United States Special Operations Command

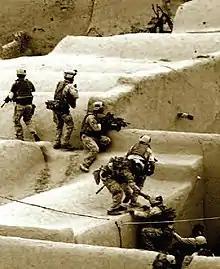
DA/SR Operators from 1st SOB (Special Operations Battalion) respond to enemy fire in Afghanistan.

In 2010, special operations forces were deployed in 75 countries, compared with about 60 at the beginning of 2009. In 2011, SOC spokesman Colonel Tim Nye (Army) was reported to have said that the number of countries with SOC presence will likely reach 120 and that joint training exercises will have been carried out in most or all of those countries during the year. One study identified joint-training exercises in Belize, Brazil, Bulgaria, Burkina Faso, Germany, Indonesia, Mali, Norway, Panama, and Poland in 2010 and also, through mid-year 2011, in the Dominican Republic, Jordan, Romania, Senegal, South Korea, and Thailand, among other nations. In addition, SOC forces executed the high-profile killing of Osama bin Laden in Pakistan in 2011.